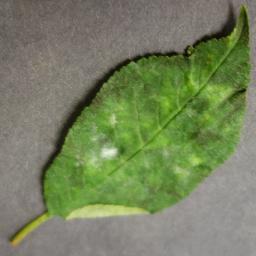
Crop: cherry
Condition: (including_sour)_powdery_mildew